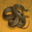
Label: snake